Boris Johnson

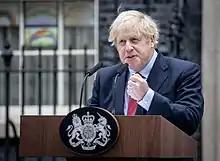
Johnson giving a speech in April 2020 after recovering from COVID-19

Johnson reshuffled his cabinet in February 2020. Five Cabinet ministers were sacked, including the Northern Ireland secretary Julian Smith, a decision that was criticised by several politicians and commentators following his success in restoring the Northern Ireland Executive devolved government. Chancellor of the Exchequer Sajid Javid resigned from the Cabinet and was replaced by Rishi Sunak; Javid later returned to Johnson's Cabinet as Secretary of State for Health and Social Care in June 2021 following the resignation of Matt Hancock.